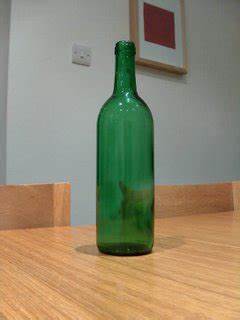
Waste category: glass